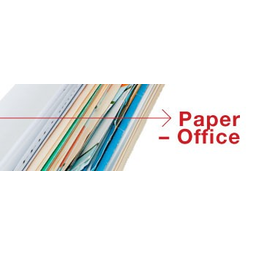
Label: paper